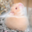
Label: hamster